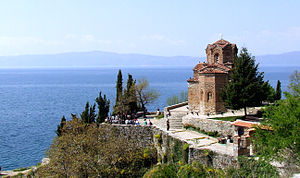
Ohridsøen / Galleri
Ohridsøen er en sø på grænsen mellem det østlige Albanien og det sydvestlige område af Republikken Makedonien. To tredjedele af Ohridsøen ligger i Republikken Makedonien, resten i Albanien. Søen ligger 695 meter over havet og er omgivet af bjergkæderne Mokra og Jablanica på albansk side og Galicica på makedonsk side.